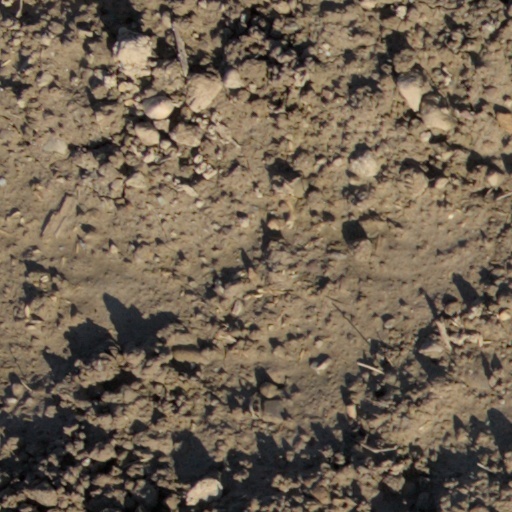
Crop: wheat